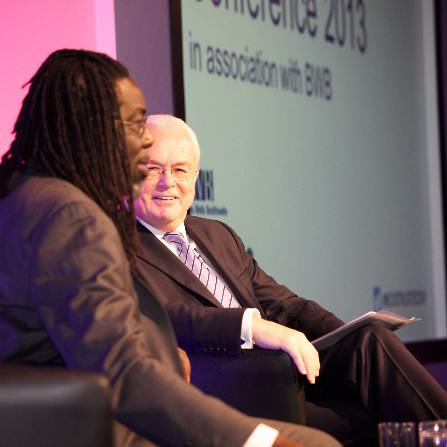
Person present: Yes